History of Cumbria

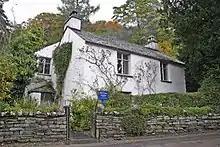
Dove Cottage (Town End, Grasmere) – home of William and Dorothy Wordsworth, 1799–1808; home of Thomas De Quincey, 1809–1820

In the subsequent Wars of the Roses (1455–1487), Edward IV of England made no attempt to raise levies in Cumberland or Westmorland, the northern counties being largely on the Lancastrian side. However, the Yorkist victories after the Battle of Towton saw the Nevilles making sure that MPs of Yorkist influence were returned at Carlisle and Appleby. Richard Neville, 16th Earl of Warwick (the 'Kingmaker') became sheriff of Westmorland. After the 'Kingmaker' went over to Henry VI's side in 1470, Richard, Duke of Gloucester, Edward IV's brother, received most of the Neville lands in Cumbria and Yorkshire, becoming Warden of the West March and Sheriff of Cumberland.